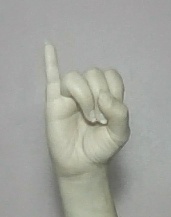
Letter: meem